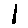
Label: 1